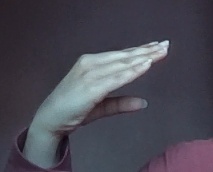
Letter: jeem